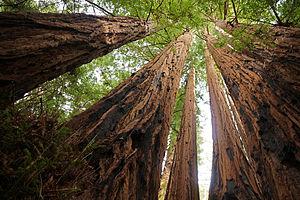
Le Parc d'État de Big Basin Redwoods est une réserve naturelle située dans l'État de Californie aux États-Unis, dans le comté de Santa Cruz. Fondée en 1902, il s'agit du plus vieux parc d'État de Californie.